14th Composite Anti-Aircraft Regiment, Royal New Zealand Artillery

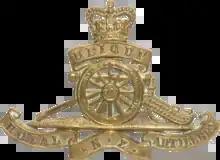
Cap badge of the Royal New Zealand Artillery

The 14th Composite Anti-Aircraft Regiment, Royal New Zealand Artillery was a territorial air defence regiment of the New Zealand Army. The regiment was formed in 1948 and disbanded in 1956, with its heavy battery being transferred to the newly formed 12th Heavy Anti-Aircraft Regiment.